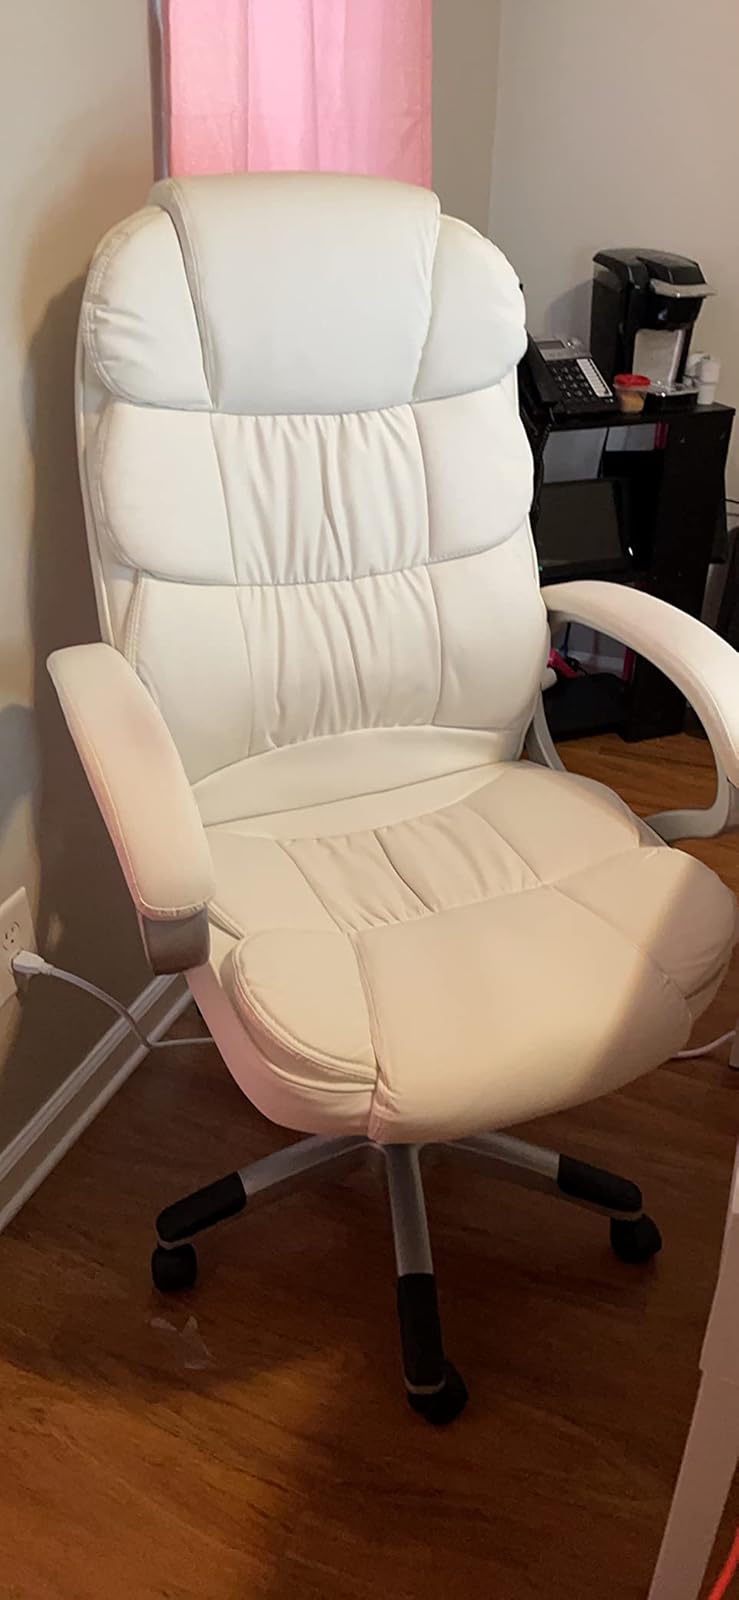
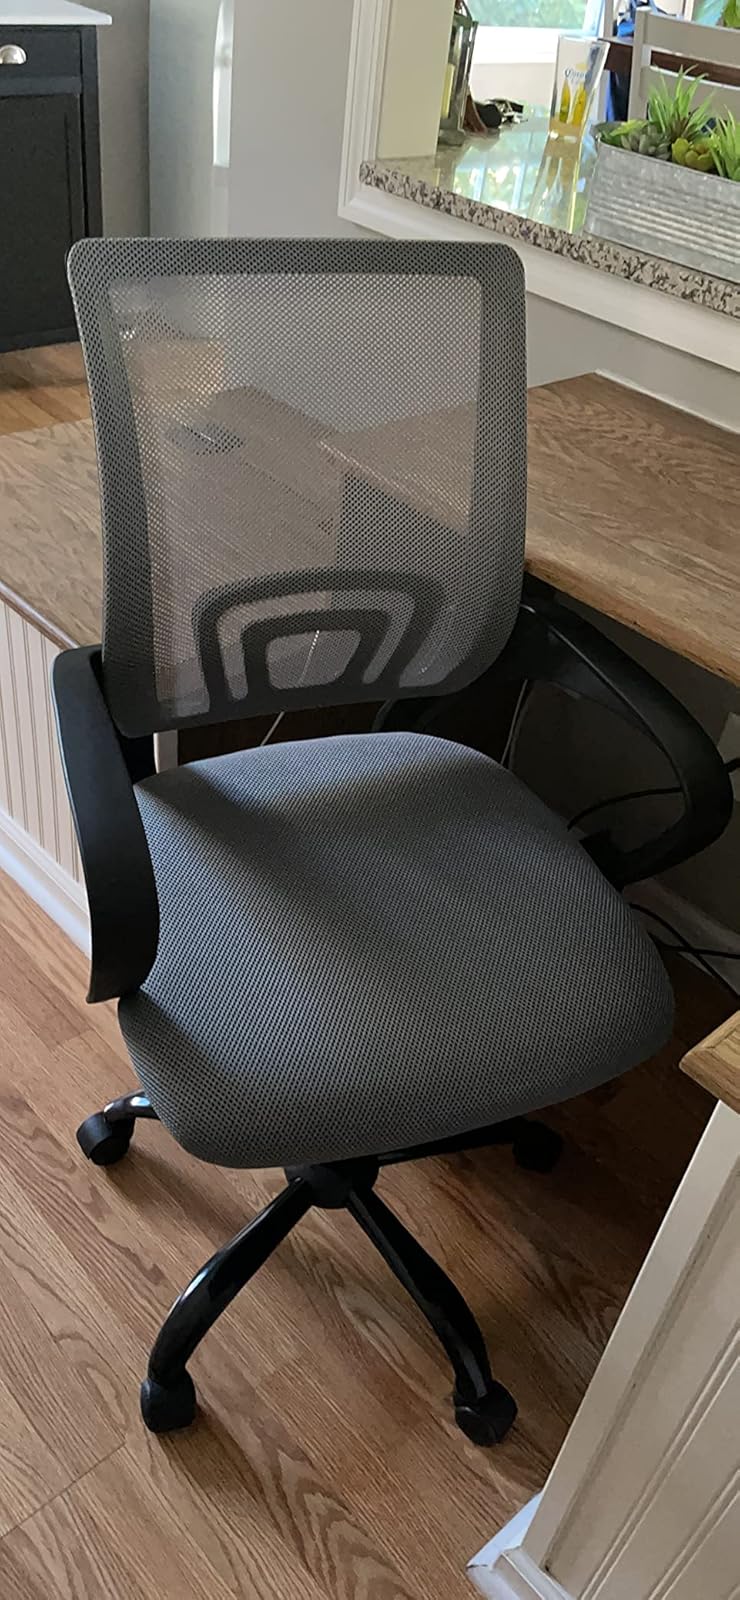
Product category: items_chair
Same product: no